Gulf of Guinea

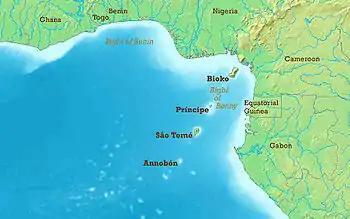
Gulf of Guinea map showing the chain of islands formed by the Cameroon line of volcanoes

The Gulf of Guinea (French: "Golfe de Guinée"; Spanish: "Golfo de Guinea"; Portuguese: "Golfo da Guiné") is the northeasternmost part of the tropical Atlantic Ocean from Cape Lopez in Gabon, north and west to Cape Palmas in Liberia. Null Island, defined as the intersection of the Equator and Prime Meridian (zero degrees latitude and longitude), is in the gulf.